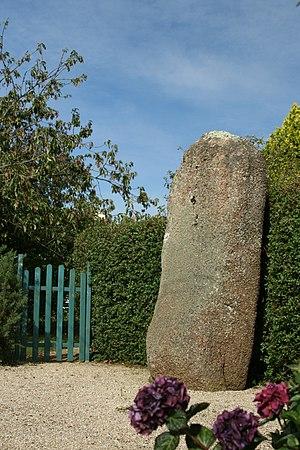
Ce menhir se trouve à l'entrée du bourg de Trégastel, Côtes d'Armor
Trégastel [tʁegastɛl] est une commune française située dans le département des Côtes-d'Armor, en région Bretagne. Station balnéaire, Trégastel compte environ 2 400 habitants. La population est multiplié par cinq en saison estivale. Un logement sur deux est une résidence secondaire.
Le menhir de Trémarch est situé à Trégastel dans le département français des Côtes-d'Armor.
Le département des Côtes-d'Armor compte une centaine de sites mégalithiques, témoins des occupations humaines du territoire au Néolithique.